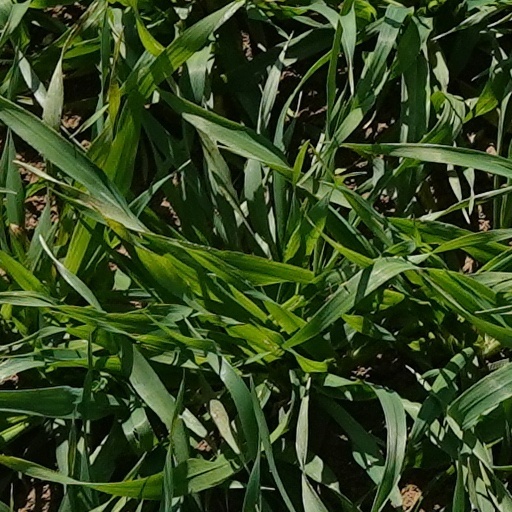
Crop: wheat